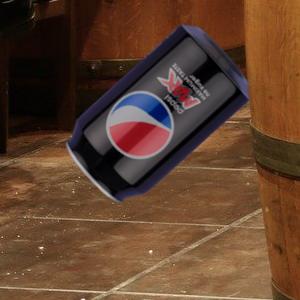
Label: cans